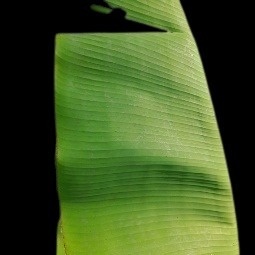
Label: Healthy